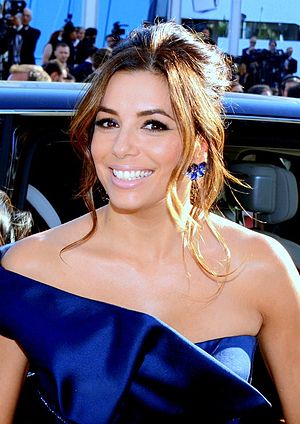
Eva Longoria
Eva Longoria, maj 2015
Eva Jacqueline Longoria er en Golden Globe-nomineret fjernsyns- og filmskuespillerinde. Hun er bedst kendt for sin rolle som Gabrielle Solis i ABCs tv-serie Desperate Housewives. Hun er også blevet en internationalt anerkendt model, der optræder i adskillige eksklusive reklamekampagner og talrige mandeblade.